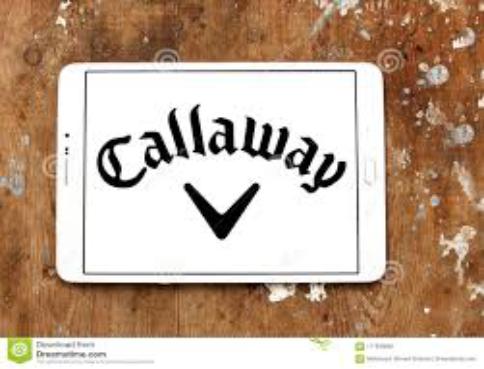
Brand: Callaway
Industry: Sports